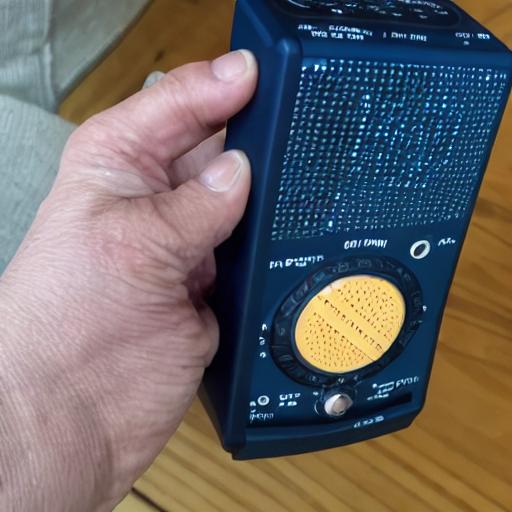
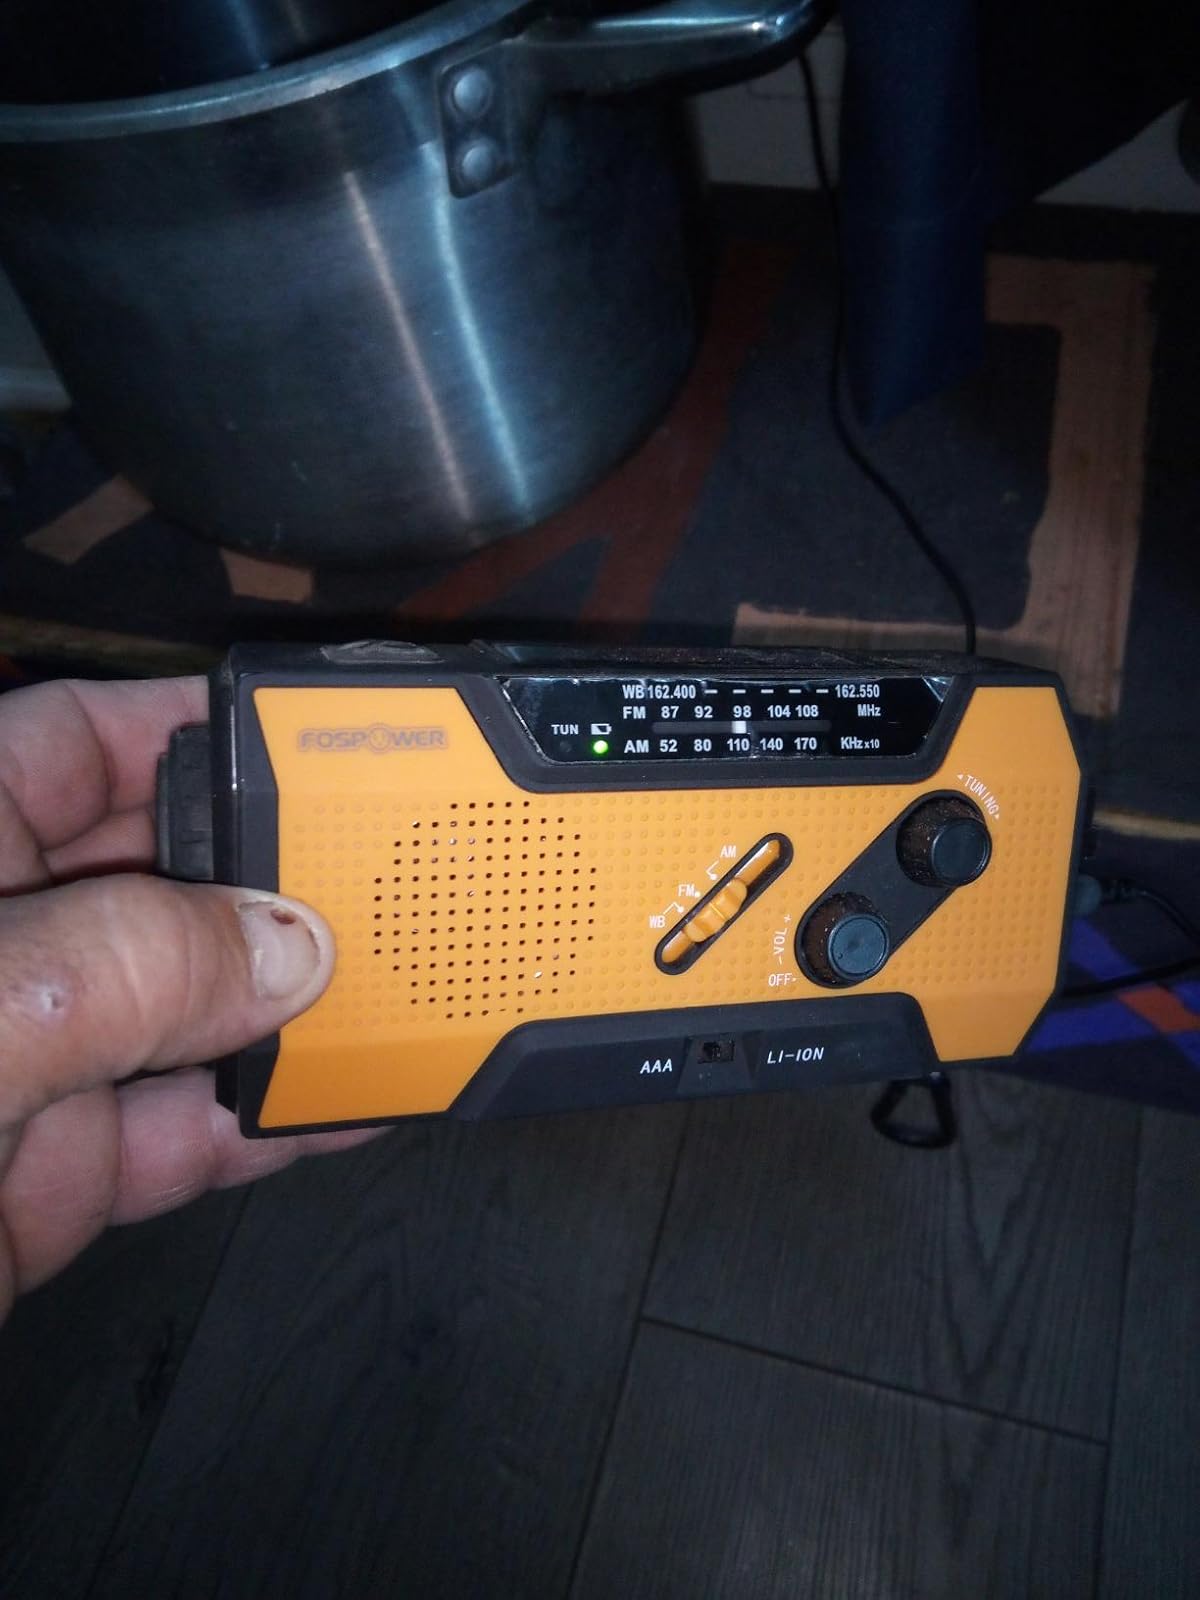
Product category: radio
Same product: no